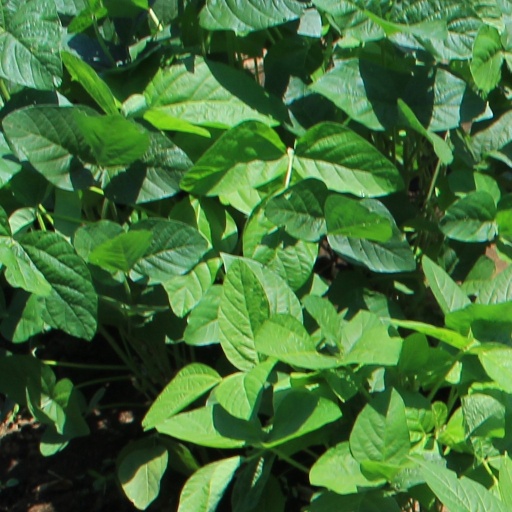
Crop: soybean